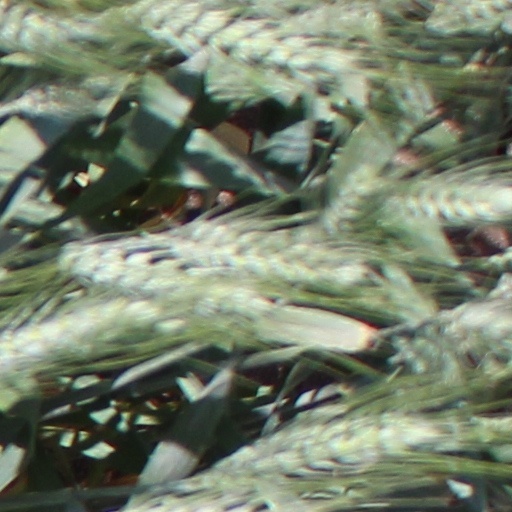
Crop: wheat